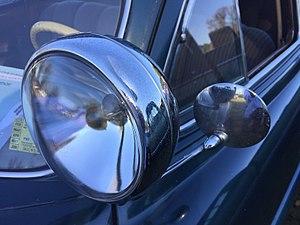
Les photographies de McMinnville sont deux photographies d'un objet volant non identifié présumé, prises en 1950 par un agriculteur, Paul Trent, sur son exploitation près de McMinnville, dans l'Oregon, au Nord-Ouest des États-Unis.